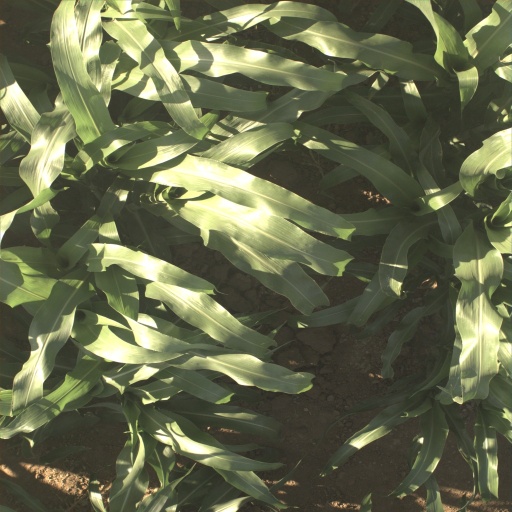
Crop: sorghum